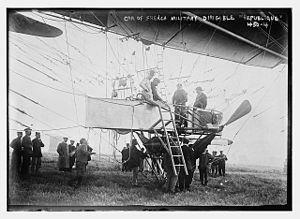
Dirigeable militaire français ""République""."